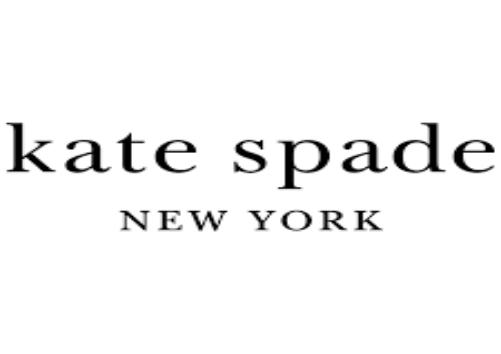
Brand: KATE SPADE-2
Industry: Clothes